Say You're One of Them

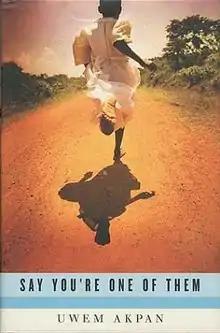
First US edition

Say You're One of Them (2008) is the debut book by Nigerian writer Uwem Akpan. First published in English in the United Kingdom and United States, it is a collection of five stories or novellas, each featuring children at risk and set in a different African country.